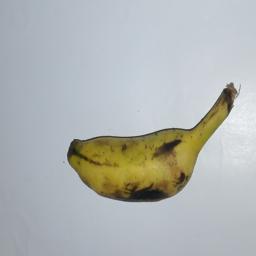
Banana variety: Champa Kola